Fujiwara no Yasunori

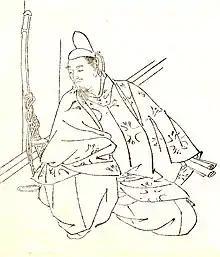
Fujiwara no Yasunori by "Zenken-Kojitsu"

In 855, Yasunori was appointed "Jibu-shō-shō" (fourth assistant to the Minister). He held the posts of "Minbu-shō-shō" (民部少丞), Hyōbu-shō-shō (secondary staff officers), and Shikibu-shō-shō. In 860, he was appointed Hyōbu no dai-jō (兵部大丞).